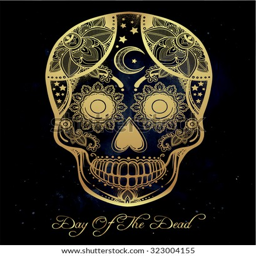
hand drawn in sugar skull .